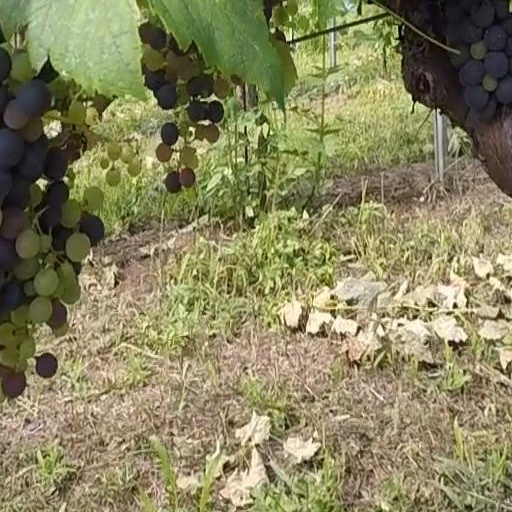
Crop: grape